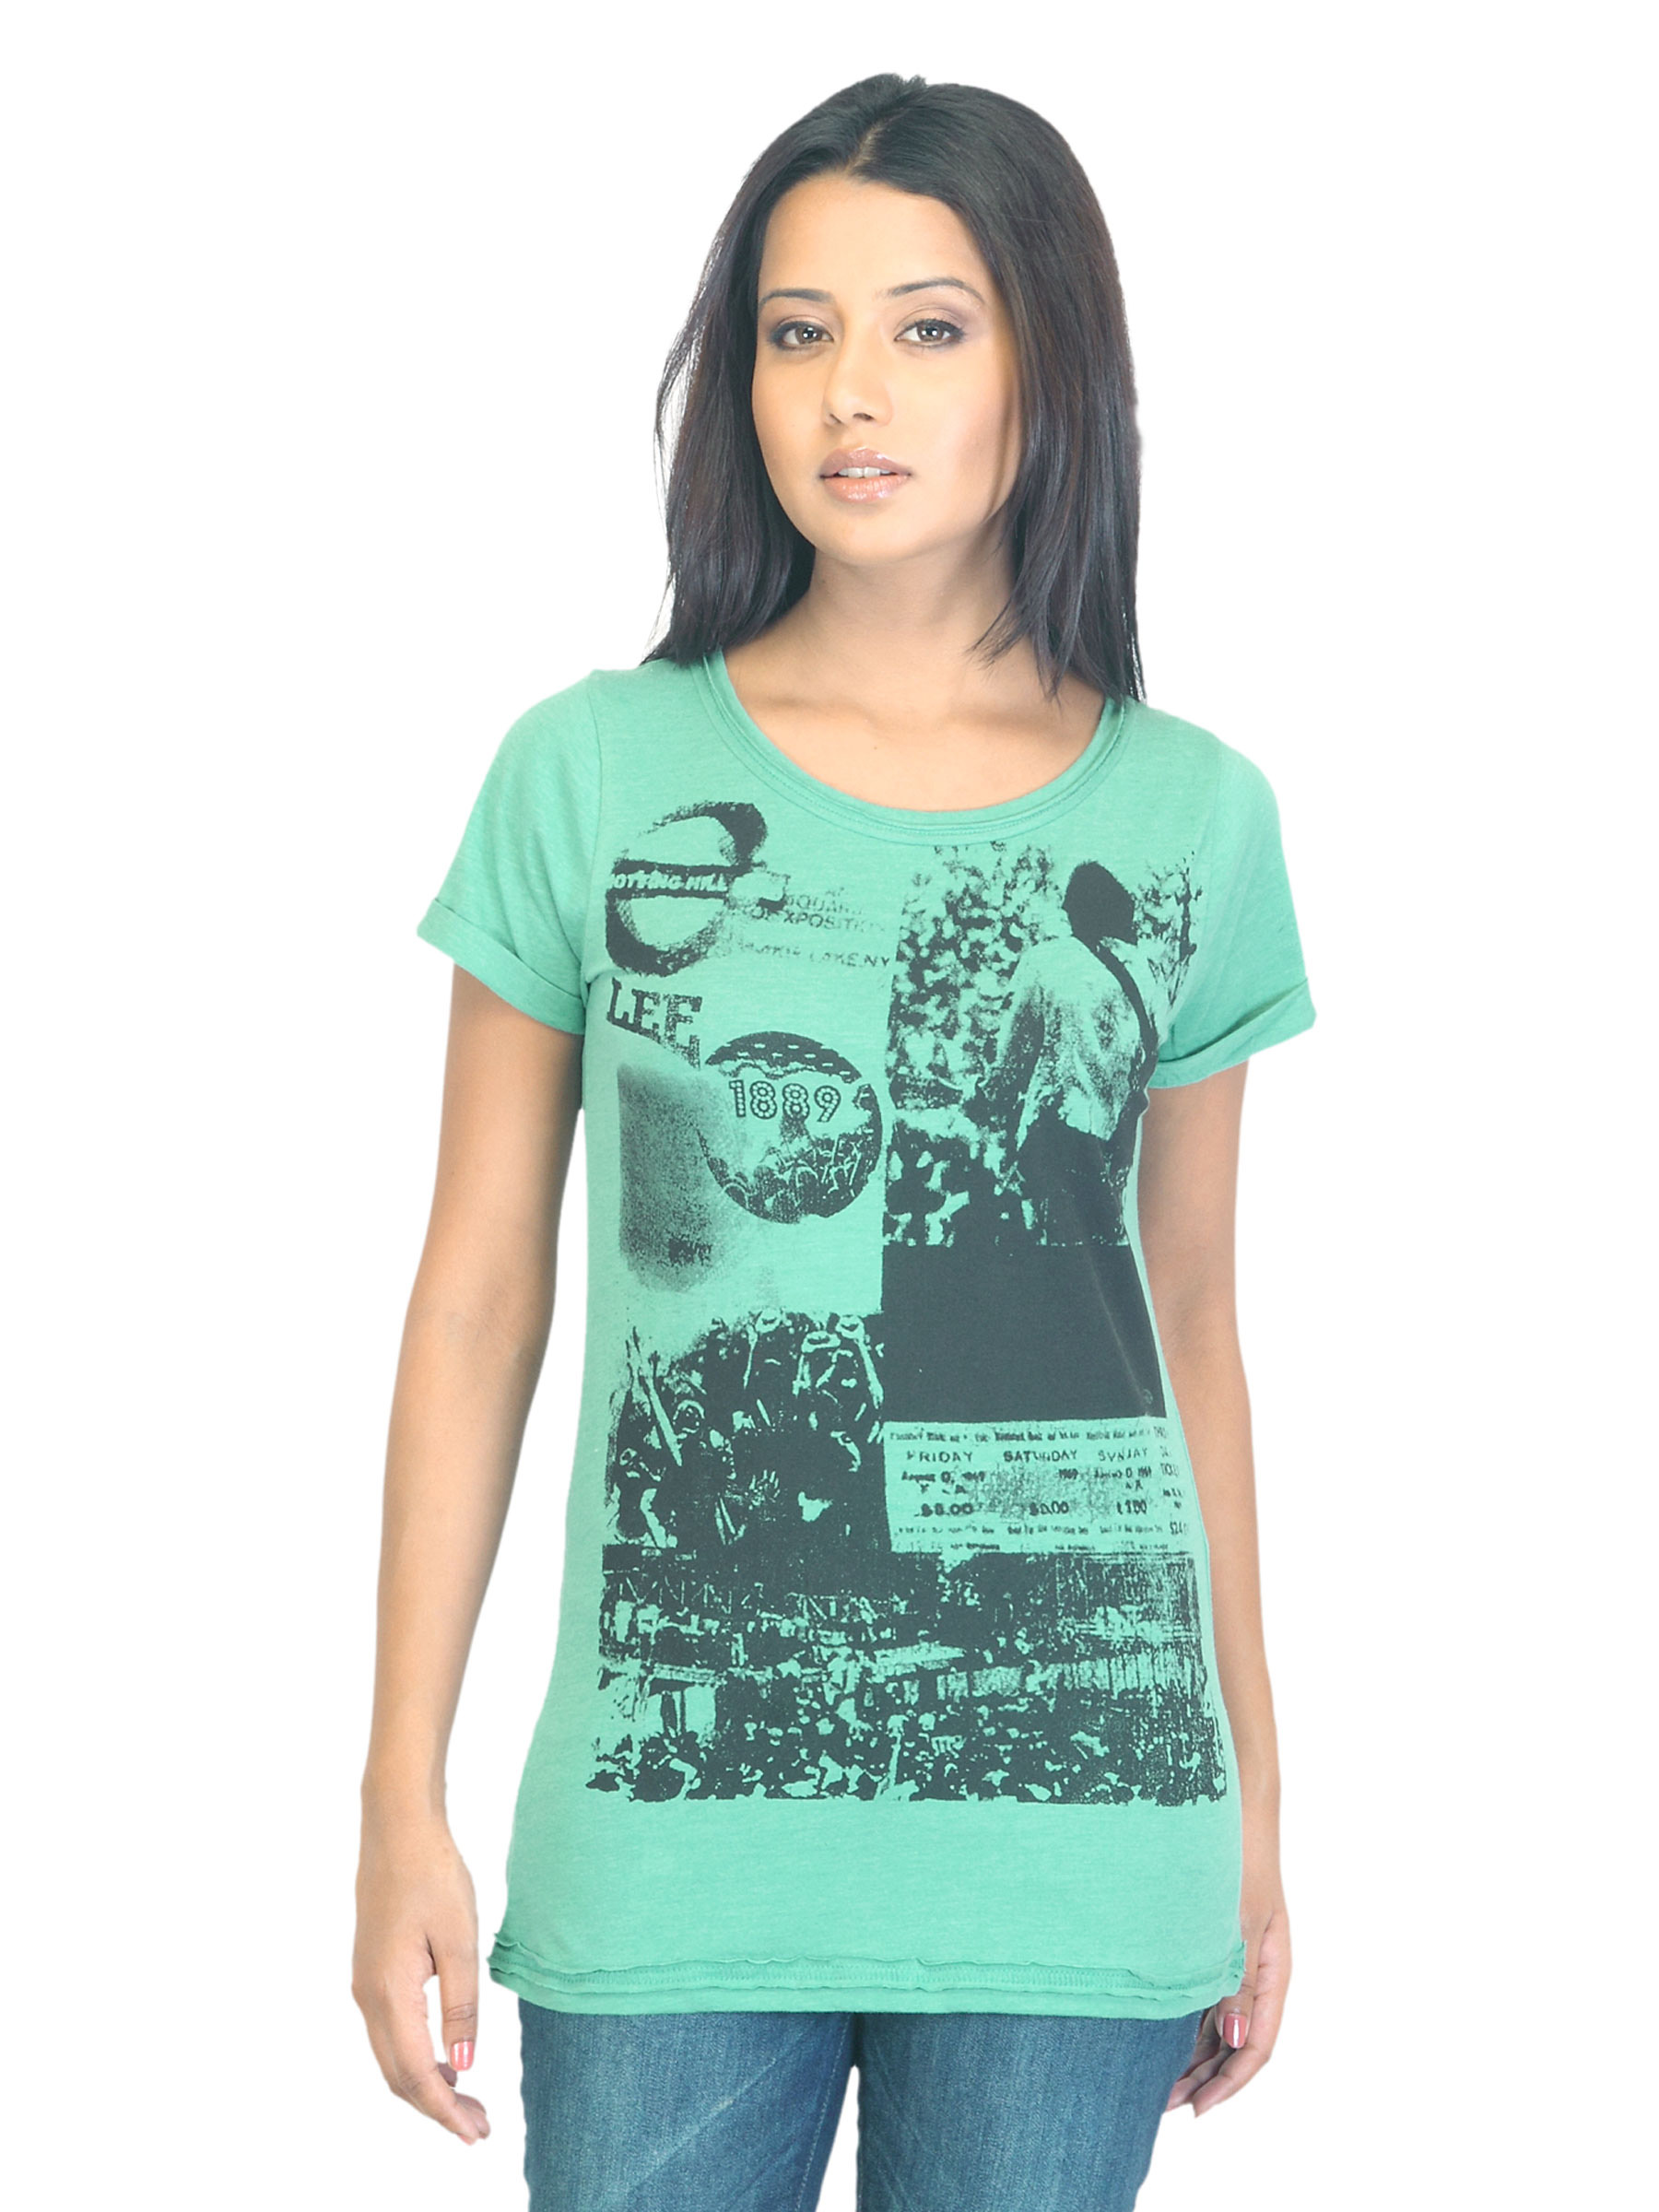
Lee Women Johana Green T-shirt
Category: Apparel / Topwear / Tshirts
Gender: Women
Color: Green
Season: Summer 2012
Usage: Casual